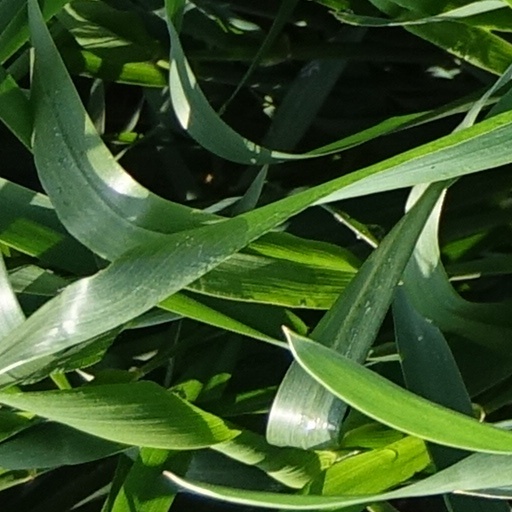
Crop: wheat